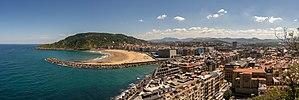
La capitale européenne de la culture est une ville désignée par l'Union européenne pour une période d'une année civile durant laquelle un programme de manifestations culturelles est organisé.
Saint-Sébastien, officiellement Donostia en basque et San Sebastián en espagnol, est une ville du Nord de l'Espagne, capitale de la province du Guipuscoa, dans la Communauté autonome basque. Elle est le siège du diocèse de Saint-Sébastien et de la province maritime de Saint-Sébastien.